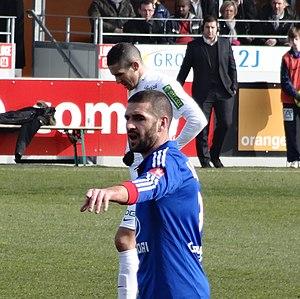
Match de football (Ligue 1) entre le Stade brestois 29 et l'Olympique lyonnais, le 3 mars 2013
Lisandro López, surnommé Licha, né le 2 mars 1983 à Rafael Obligado, dans la province de Buenos Aires en Argentine, est un footballeur international argentin, possédant également la nationalité italienne, qui évolue au Racing Club dont il est le capitaine depuis février 2018.
Les matchs OM-OL ou OL-OM, selon l'équipe qui reçoit, sont des rencontres de football opposant l'Olympique de Marseille à l'Olympique lyonnais. Ces confrontations sont parfois nommées le « Choc des Olympiques » ou « Derby des Olympiques » et depuis quelques années, « l'Olympico » par les journalistes sportifs. Bien que l'OM ait joué trois saisons contre le LOU, la première rencontre entre les deux clubs s'est déroulée le 11 novembre 1951 lors de la première saison en première division du nouveau club lyonnais.